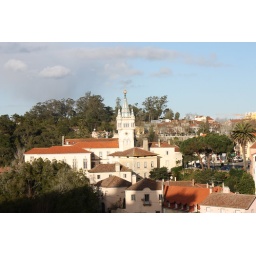
The tiled roof of the town hall tower in Sintra